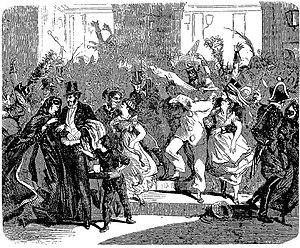
La sortie du bal masqué de l'Opéra en 1860.
Le Bal de l'Opéra est le plus fameux de tous les bals du Carnaval de Paris et un de ses principaux événements avec la Promenade de Masques et les grands cortèges centraux de la Promenade du Bœuf Gras, de la Fête des Blanchisseuses et de la descente de la Courtille.
Le Carnaval de Paris est une fête populaire parisienne succédant à la Fête des Fous, laquelle prospérait depuis au moins le XIᵉ siècle jusqu'au XVᵉ siècle.